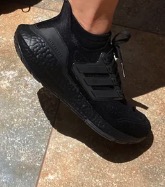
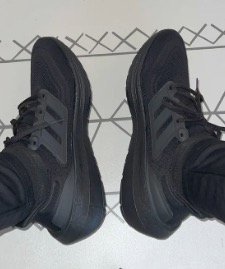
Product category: misc
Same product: yes